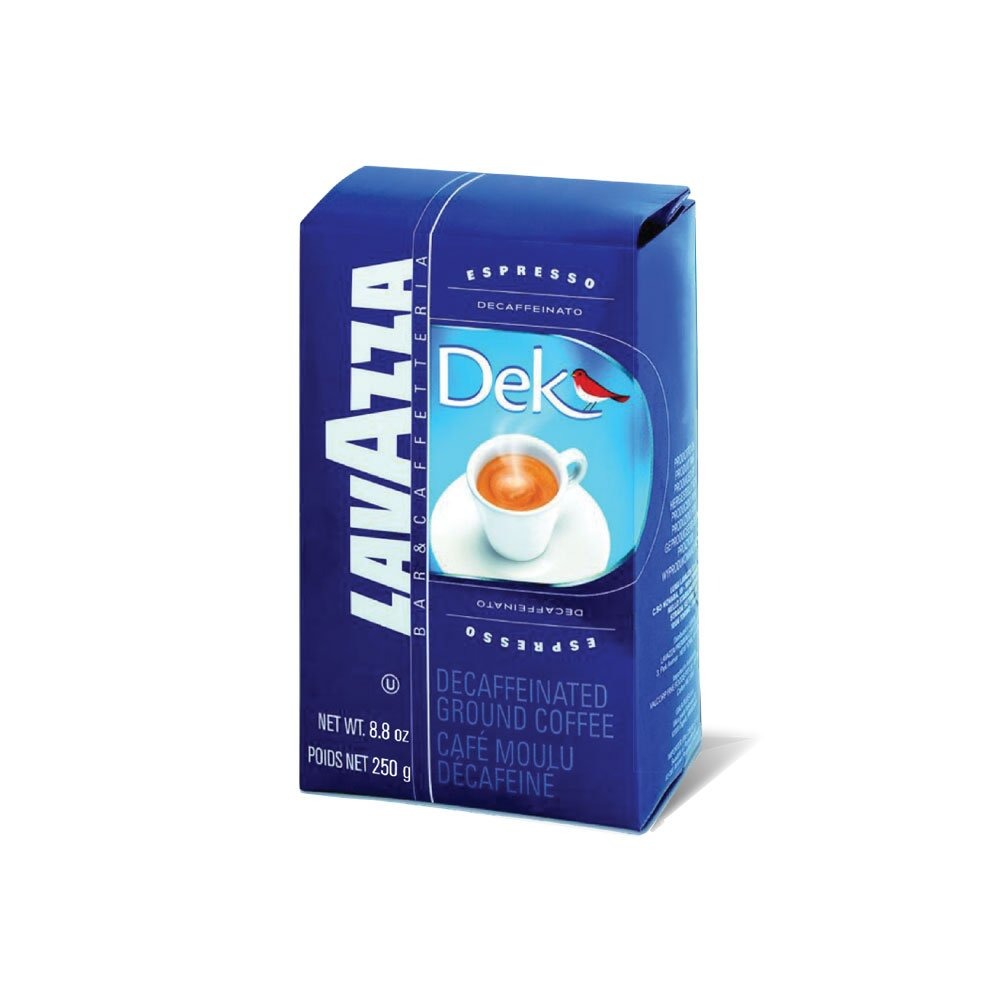
Item Name: Lavazza Dek Ground Coffee Blend, Decaffeinated Dark Espresso Roast, 8.8-Ounce Bags (Pack of 2)
Bullet Point 1: Two 8.8 oz. bags of Lavazza Dek Decaffeinated Italian ground coffee
Bullet Point 2: Creamy dark espresso roast with smooth flavor and exceptional aroma
Bullet Point 3: Decaffeinated using a natural process
Bullet Point 4: Blended and roasted in Italy
Bullet Point 5: Best used with Espresso machine
Value: 17.64
Unit: Ounce

Price: 19.42